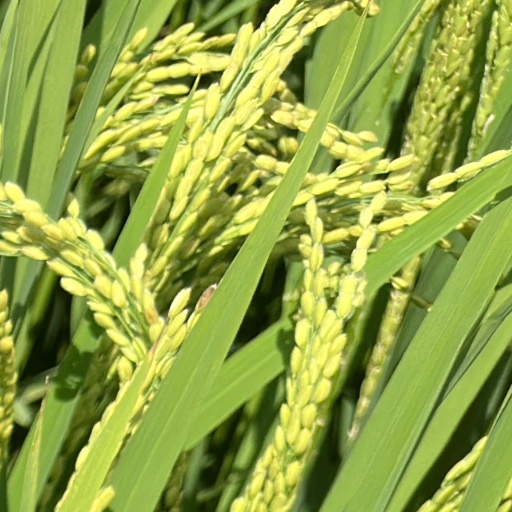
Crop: rice